Kadri Pasha

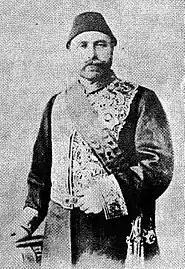
Mehmed Kadri Pasha wearing a diplomatic uniform

Mehmed Kadri Pasha also known as Kadri Pasha (1832 – 1884) was an Ottoman statesman and reformer. He was the Grand Vizier of the Ottoman Empire during the reign of Abdul Hamid II from 9 June 1880 to 12 September 1880. From 11 February 1876 to 4 February 1877, he was also the mayor (şehremini) of Constantinople.